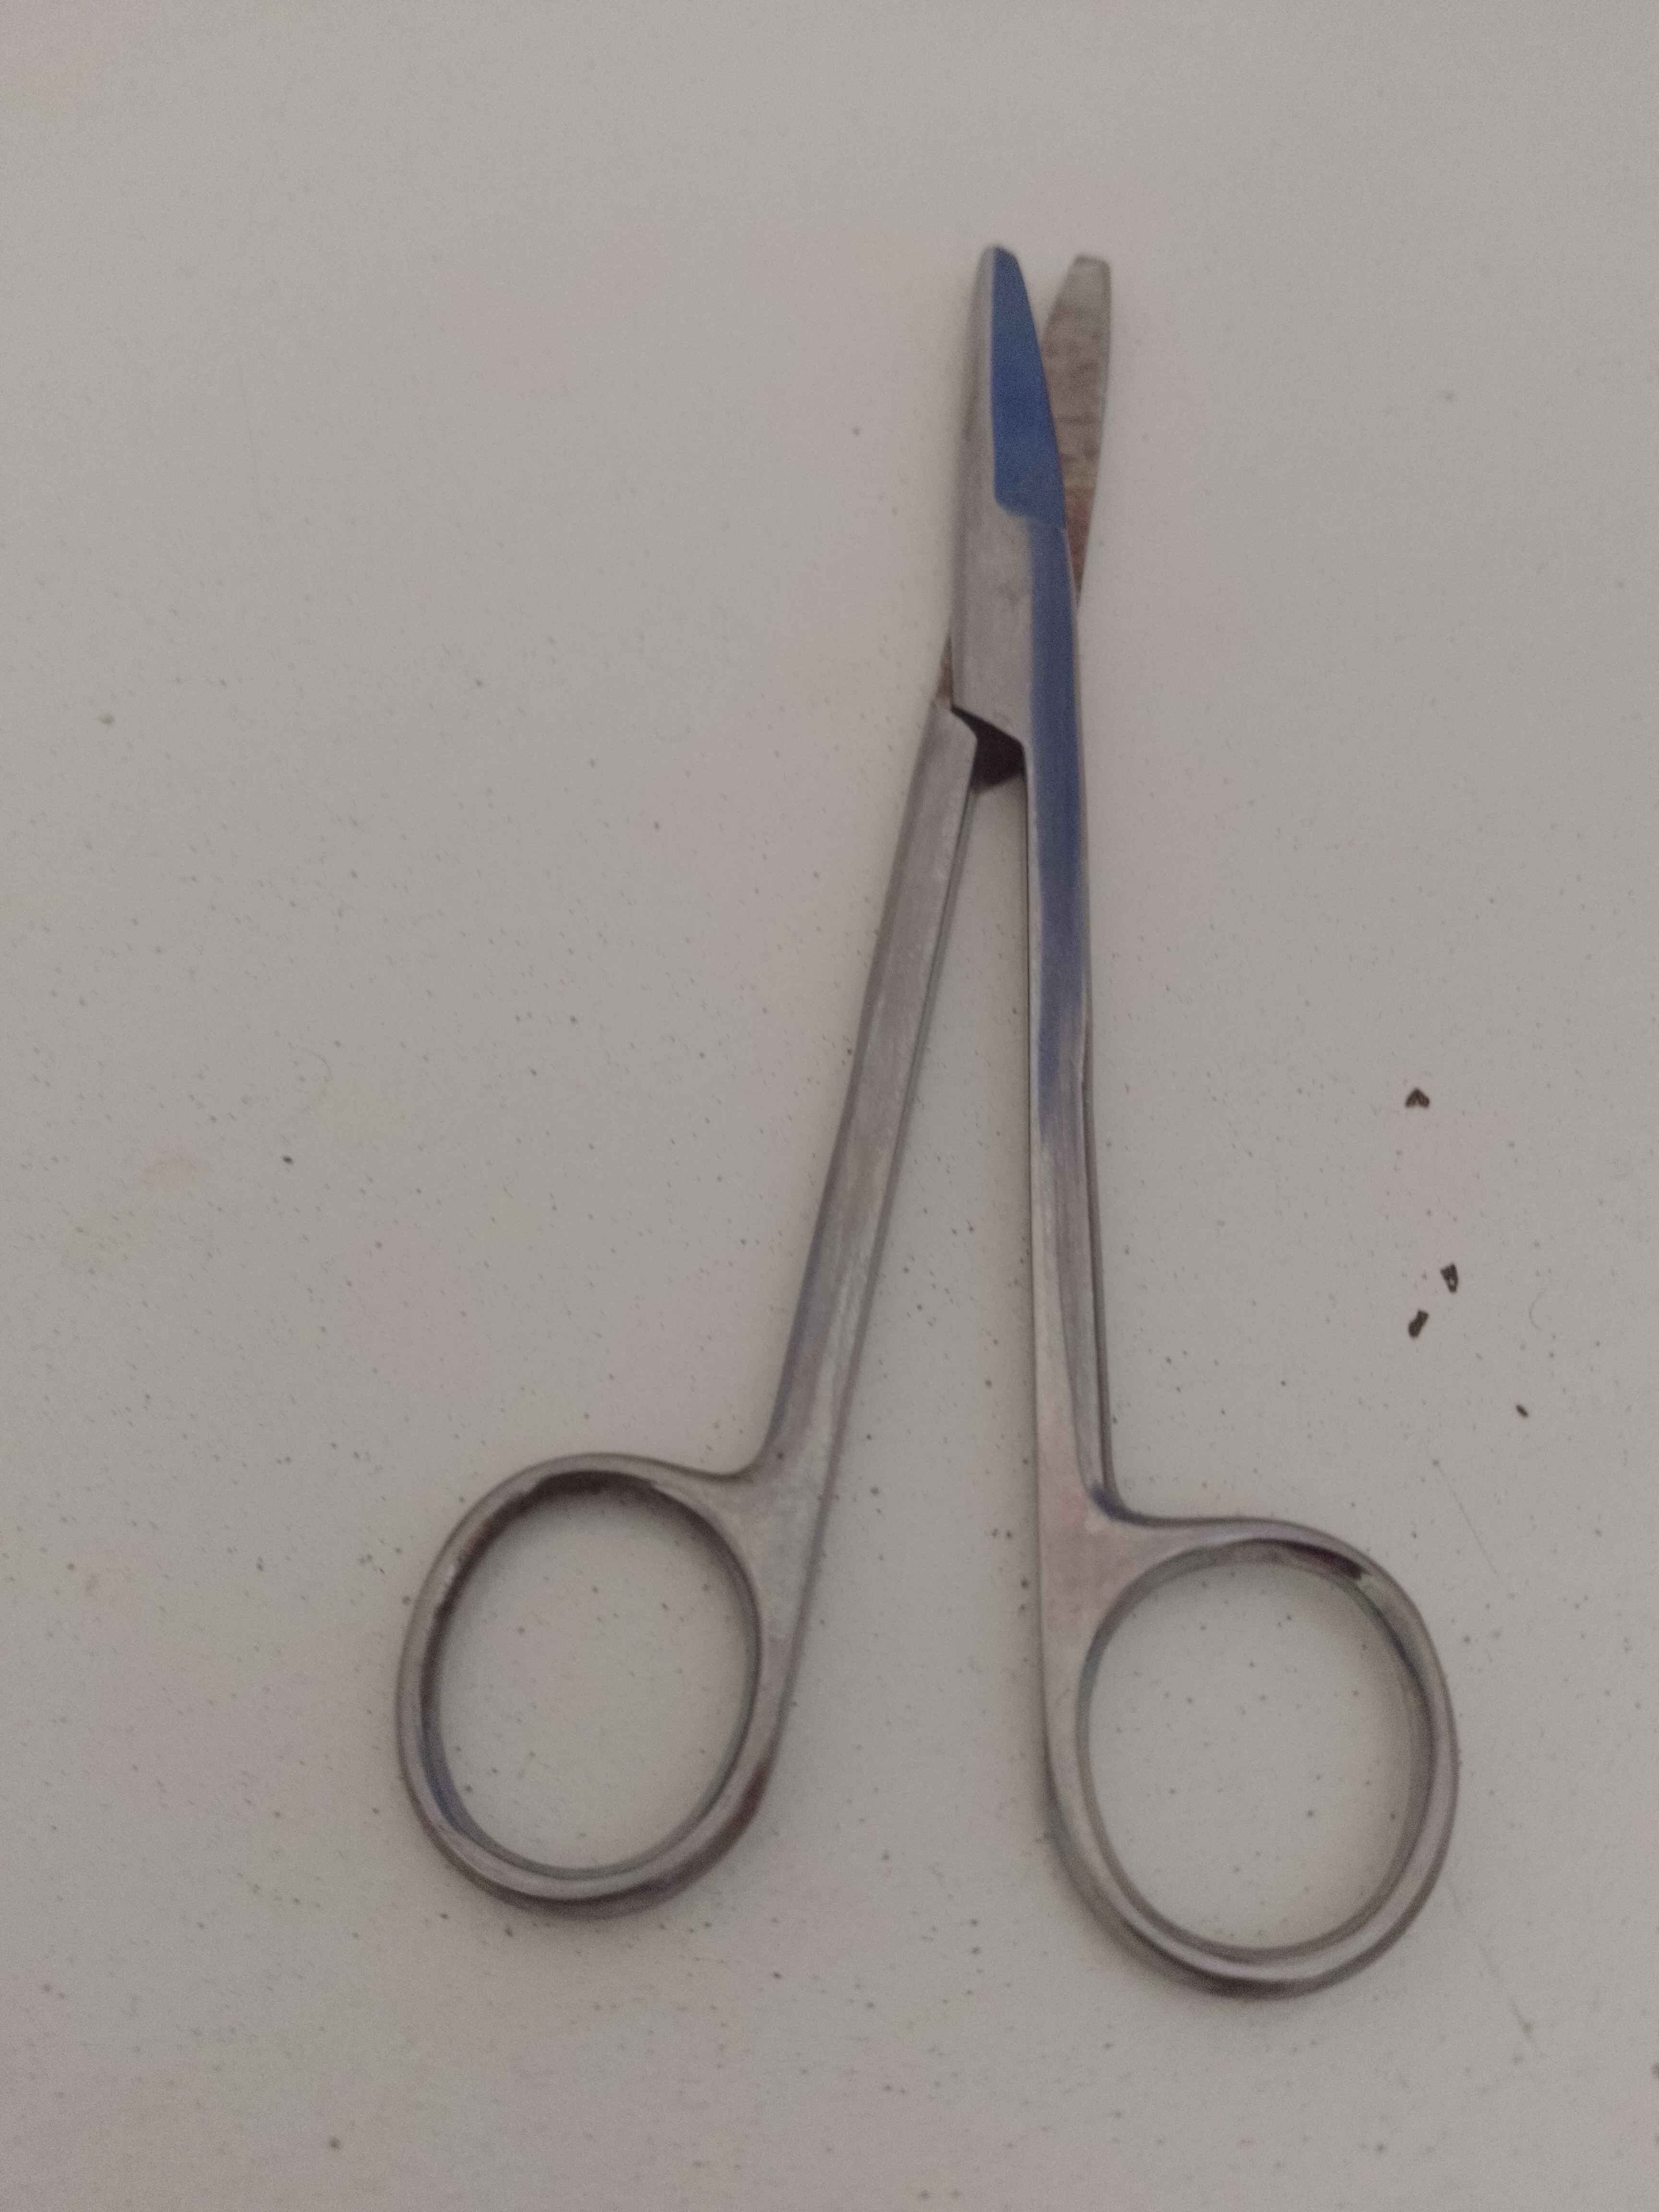
Hospital scissors 3 at Agbiligba, monochrome black-and-white photograph
Specialty: surgical-instruments